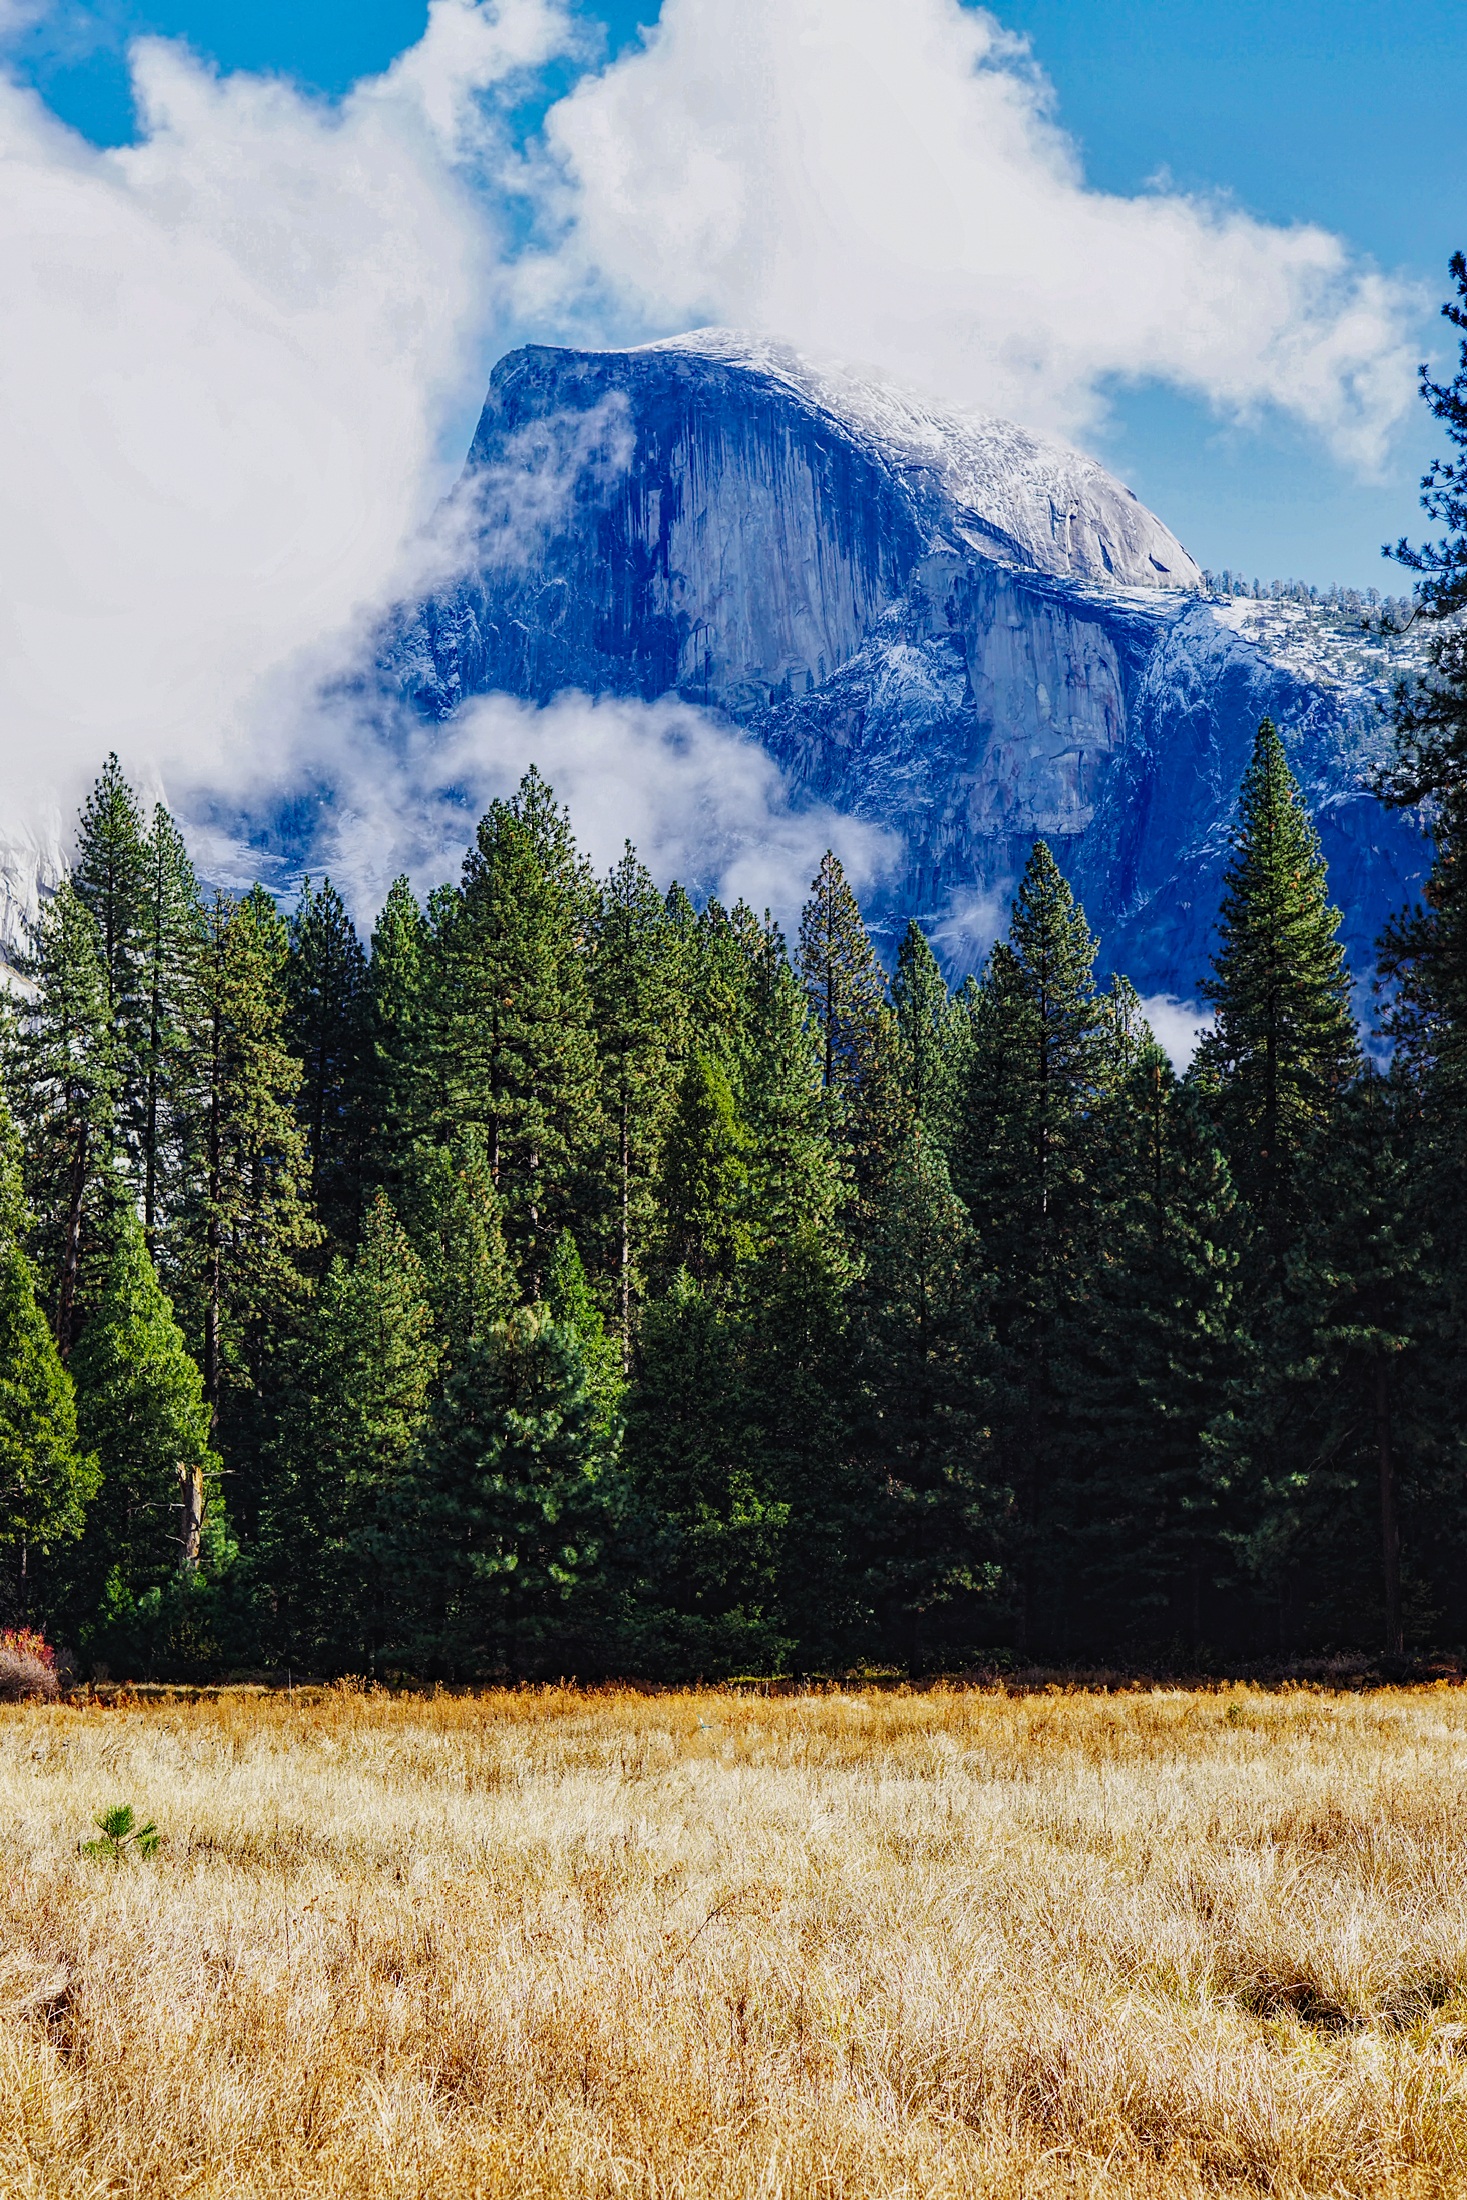
landscape, tree, nature, forest, grass, wilderness, mountain, snow, cloud, plant, fog, field, meadow, countryside, hill, valley, mountain range, country, yosemite, autumn, tourism, national park, california, season, half dome, trees, outdoors, woods, hdr, plateau, habitat, ecosystem, rural area, geographical feature, atmospheric phenomenon, woody plant, mountainous landforms